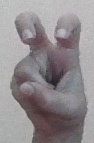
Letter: toot